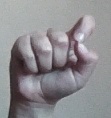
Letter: fa